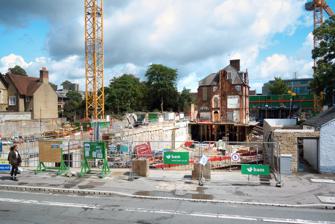
Building: Acland Hospital
Country: United Kingdom
Year built: 1896
Hospital in Central North Oxford, England Acland Hospital Acland House under redevelopment Shown in Oxfordshire Geography Location Central North Oxford , England Coordinates 51°45′39″N 1°15′40″W / 51.7609°N 1.2610°W / 51.7609; -1.2610 Organisation Care system Private History Opened 1878 Closed 2004 The Acland Hospital (also previously known as the Acland Nursing Home , Acland Home and the Sarah Acland Home for Nurses ) was a private nursing home and hospital in central North Oxford , England , located in a prominent position at the southern end of the Banbury Road . It was founded in memory of Sarah Acland , the wife of Sir Henry Acland , Regius Professor of Medicine at the University of Oxford . Following redevelopment it now serves as graduate accommodation for Keble College . Foundation and history 1878–1903 The Sarah Acland Home for Nurses was founded in memory of Sarah Acland (wife of the Oxford academic and physician Sir Henry Acland ) who died on 25 October 1878, as the Sarah Acland Home for Nurses. After Sarah Acland's death her friends decided that an institution for nurses would be an appropriate way to memorialize her, and they solicited donations and collected £ 4,000 from members of the community. Work began quickly and a district nurse associated with the new institution was out working in the field a few weeks after the project began. In 1879 a meeting was held announcing the "Sarah Acland Institution for Nurses", which was initially situated at 37 Wellington Square, Oxford and was supervised by Mrs Rutherford Smith. The new buildings for the Sarah Acland Home were opened on 12 May 1879 by then- Prince of Wales and later King of the United Kingdom , George V . In her 1893 autobiography Recollections of Life and Work , Louisa Twining noted that the facility provided "a most urgent need in the city". The 1984 book The History of the University of Oxford lists the official foundation of the Acland Nursing Home as 1882, and describes it as a "leading institution" of Oxford, which had close ties to Oxford University. A new wing of the hospital was opened in October 1906 which contained operating rooms and sterilization equipment, and the Queen sent a congratulatory letter to the Regius Professor of Medicine at Oxford, Dr. Osler. Sir Henry Acland retired from his Regius Professorship at Oxford in 1894, and he apportioned a large percentage of a £3,000 testimonial to the Home for Nurses for expansion. In 1895 the hospital functioned as "an institution that provides district nurses and medical appliances for the poor, and maintains private nurses and a medical and surgical home to which patients unable to afford the ordinary fees are admitted on a reduced scale of charge." Writing in Sir Henry Wentworth Acland, Bart., K.C.B., F.R.S., Regius Professor of Medicine in the University of Oxford : A Memoir which was published after Sir Henry Acland's death, co-author James Beresford Atlay commented that Acland would have been pleased with the way the institution had flourished from 1879 to 1903: "Dr. Acland … had had daily evidence of the misery suffered by the rich and poor alike in the absence of trained nursing. The memorial to his wife could have assumed no form more acceptable to him." Atlay wrote in the 1903 work: "The 'Sarah Acland Home' is now one of the most flourishing and valued institutions in Oxford . So great is its usefulness, so indispensable do its nurses seem, that one marvels how the town or the University had existed without it." 1903–2004 The Egyptologist Nora Griffith died here of peritonitis after an appendectomy in 1937. Writer Mary Renault worked at the hospital in 1943. Poet John Betjeman had a cyst removed at the Acland in August 1945. Author C. S. Lewis entered the Acland on 15 July 1963 and suffered a heart attack there; J. R. R. Tolkien visited him there when he was convalescing. According to The Victoria History of Oxford , the Acland Nursing Home was the "only hospital in Oxford which did not join the National Health Service in 1948". The Acland Home was renamed as the Acland Hospital in 1964. In a 2003 review of Oxford hospitals in The Sunday Times , the reviewer commented: "The hospital misses out narrowly on more of our quality awards for its diagnostic services and physiotherapy." In 2004, The Sunday Times reported that the Acland Hospital had 36 beds, and consultants in 44 specialities. In 2004 the Banbury Road site was sold to Keble College , who used the former hospital as graduate accommodation before demolishing it in 2016 (other than the Jackson building) to develop their H B Allen Centre on the site as a new graduate campus. The hospital moved to Headington on a site adjoining the John Radcliffe Hospital , a suburb in east Oxford , when it was renamed The Manor Hospital . The Manor Hospital site was formerly the grounds of the Oxford United Football Club (OUFC). The Manor Hospital has 71 rooms, an intensive care unit with seven beds, six operating theatres, and CT and MRI scanners. Sale and re-development In December 2004, Keble College purchased the Acland Hospital from the Nuffield Hospital Trust for £10.75 million.  As part of its 150th Anniversary campaign, Keble built a new graduate complex, the H B Allen Centre on the site, which opened in 2019. Part of the old hospital, now called Sarah Acland House, is a Grade II listed building , and a challenge in construction was preserving this structure. Architecture The Acland Home originally occupied houses in Wellington Square. In 1895 Northgate House, the former home of Henry Octavius Coxe (1811–1881), librarian of the Bodleian , was leased from Lincoln College for 99 years. A new wing for paying patients was added 1895–96, designed by a leading architect of the time, Sir Thomas Graham Jackson in conjunction with Douglas Strutt Galton (1822–1899), a great authority on government hospitals and cousin of Sir Francis Galton (1822–1911). When it opened it was said to be the first Nursing Home or 'Home Hospital' for paying patients to be built especially for the purpose, all the earlier nursing homes being merely adapted houses. The second extension by Robert Langton Cole was built between 1905 and 1906, and opened on 13 October 1906, the bulk of the funds having been raised by Sarah Angelina Acland. In his 1899 work The Cathedral Church of Oxford , Percy Dearmer described the building as a "medallion in statuary marble, set in giallo antico". In 1937, a neo-Georgian frontage was added by R. Fielding Dodd . To the south is another building by Jackson, originally the location of the Oxford High School for Girls and later an annexe of the Oxford University Department of Metallurgy (now the Department of Materials). These are two of the few buildings in North Oxford designed by Jackson. His other notable buildings in Oxford include Hertford College (including the Bridge of Sighs ) amongst other college buildings. References